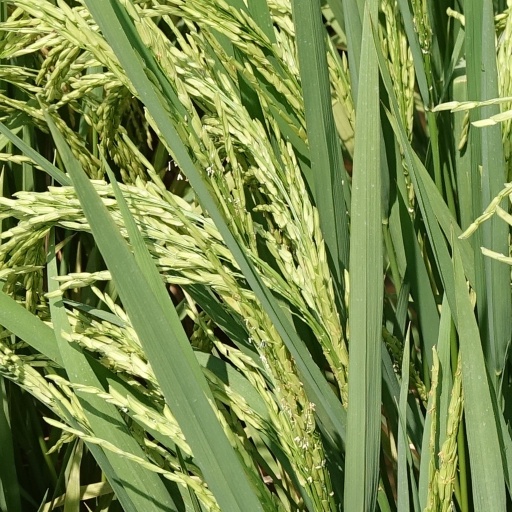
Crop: rice